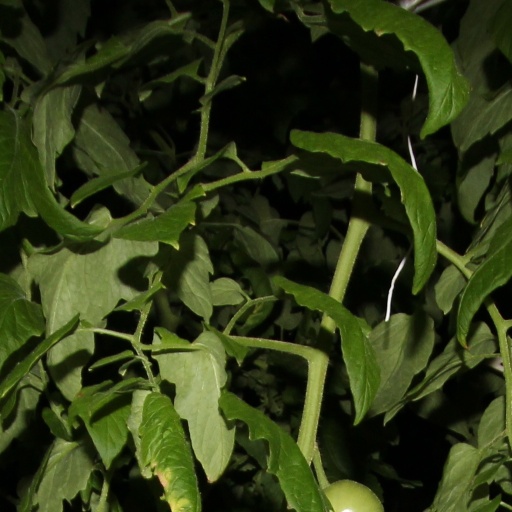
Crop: tomato